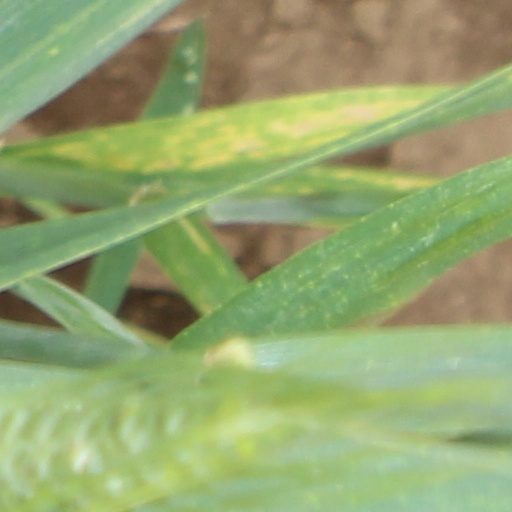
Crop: wheat